Silvia Guadalupe Garza

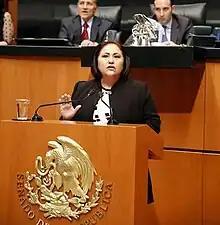
Silvia Guadalupe Garza in 2010

Silvia Guadalupe Garza Galván (born 5 July 1962) is a Mexican politician affiliated with the PAN. She currently serves as Senator of the LXII Legislature of the Mexican Congress representing Coahuila.